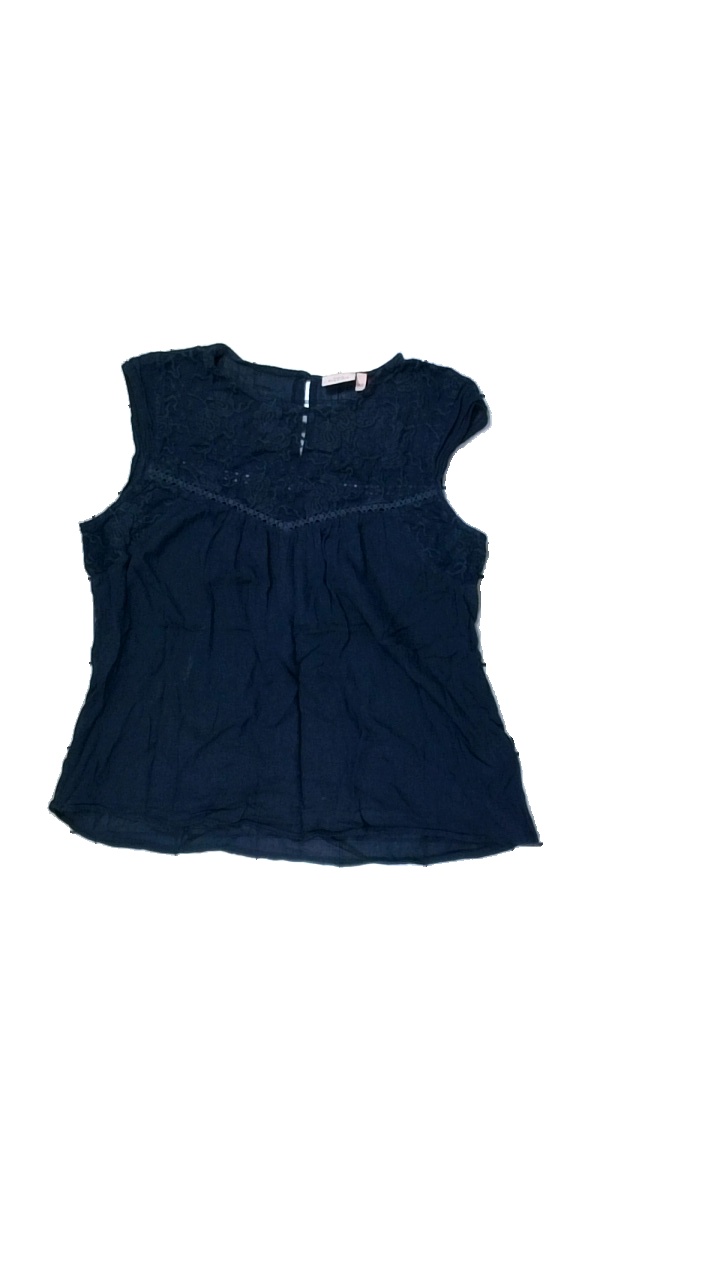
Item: Blouse (Ladies)
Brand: Kappahl
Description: blå blus med spets detaljer, fläckar fram
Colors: Blue
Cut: Regular
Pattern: Lace
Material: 100% cotton
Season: All
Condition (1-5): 3
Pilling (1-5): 5
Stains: Major
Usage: Export
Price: <50